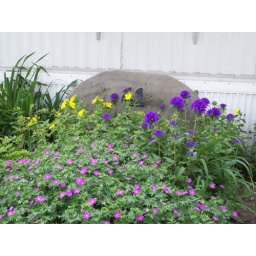
Stone and flowers in front of our mobile home